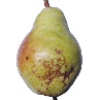
Label: pear_williams